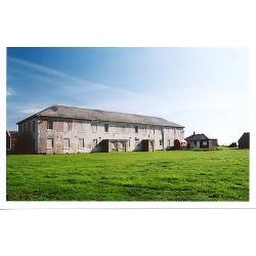
This is the main Barracks building showing the Guardroom on the right, the green in the foreground is the top of No.2 Redoubt.